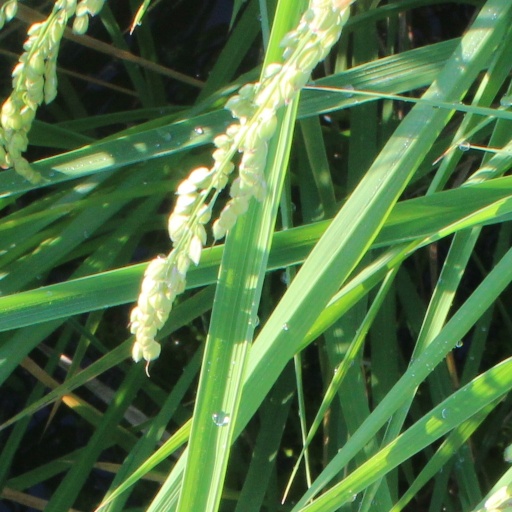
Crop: rice